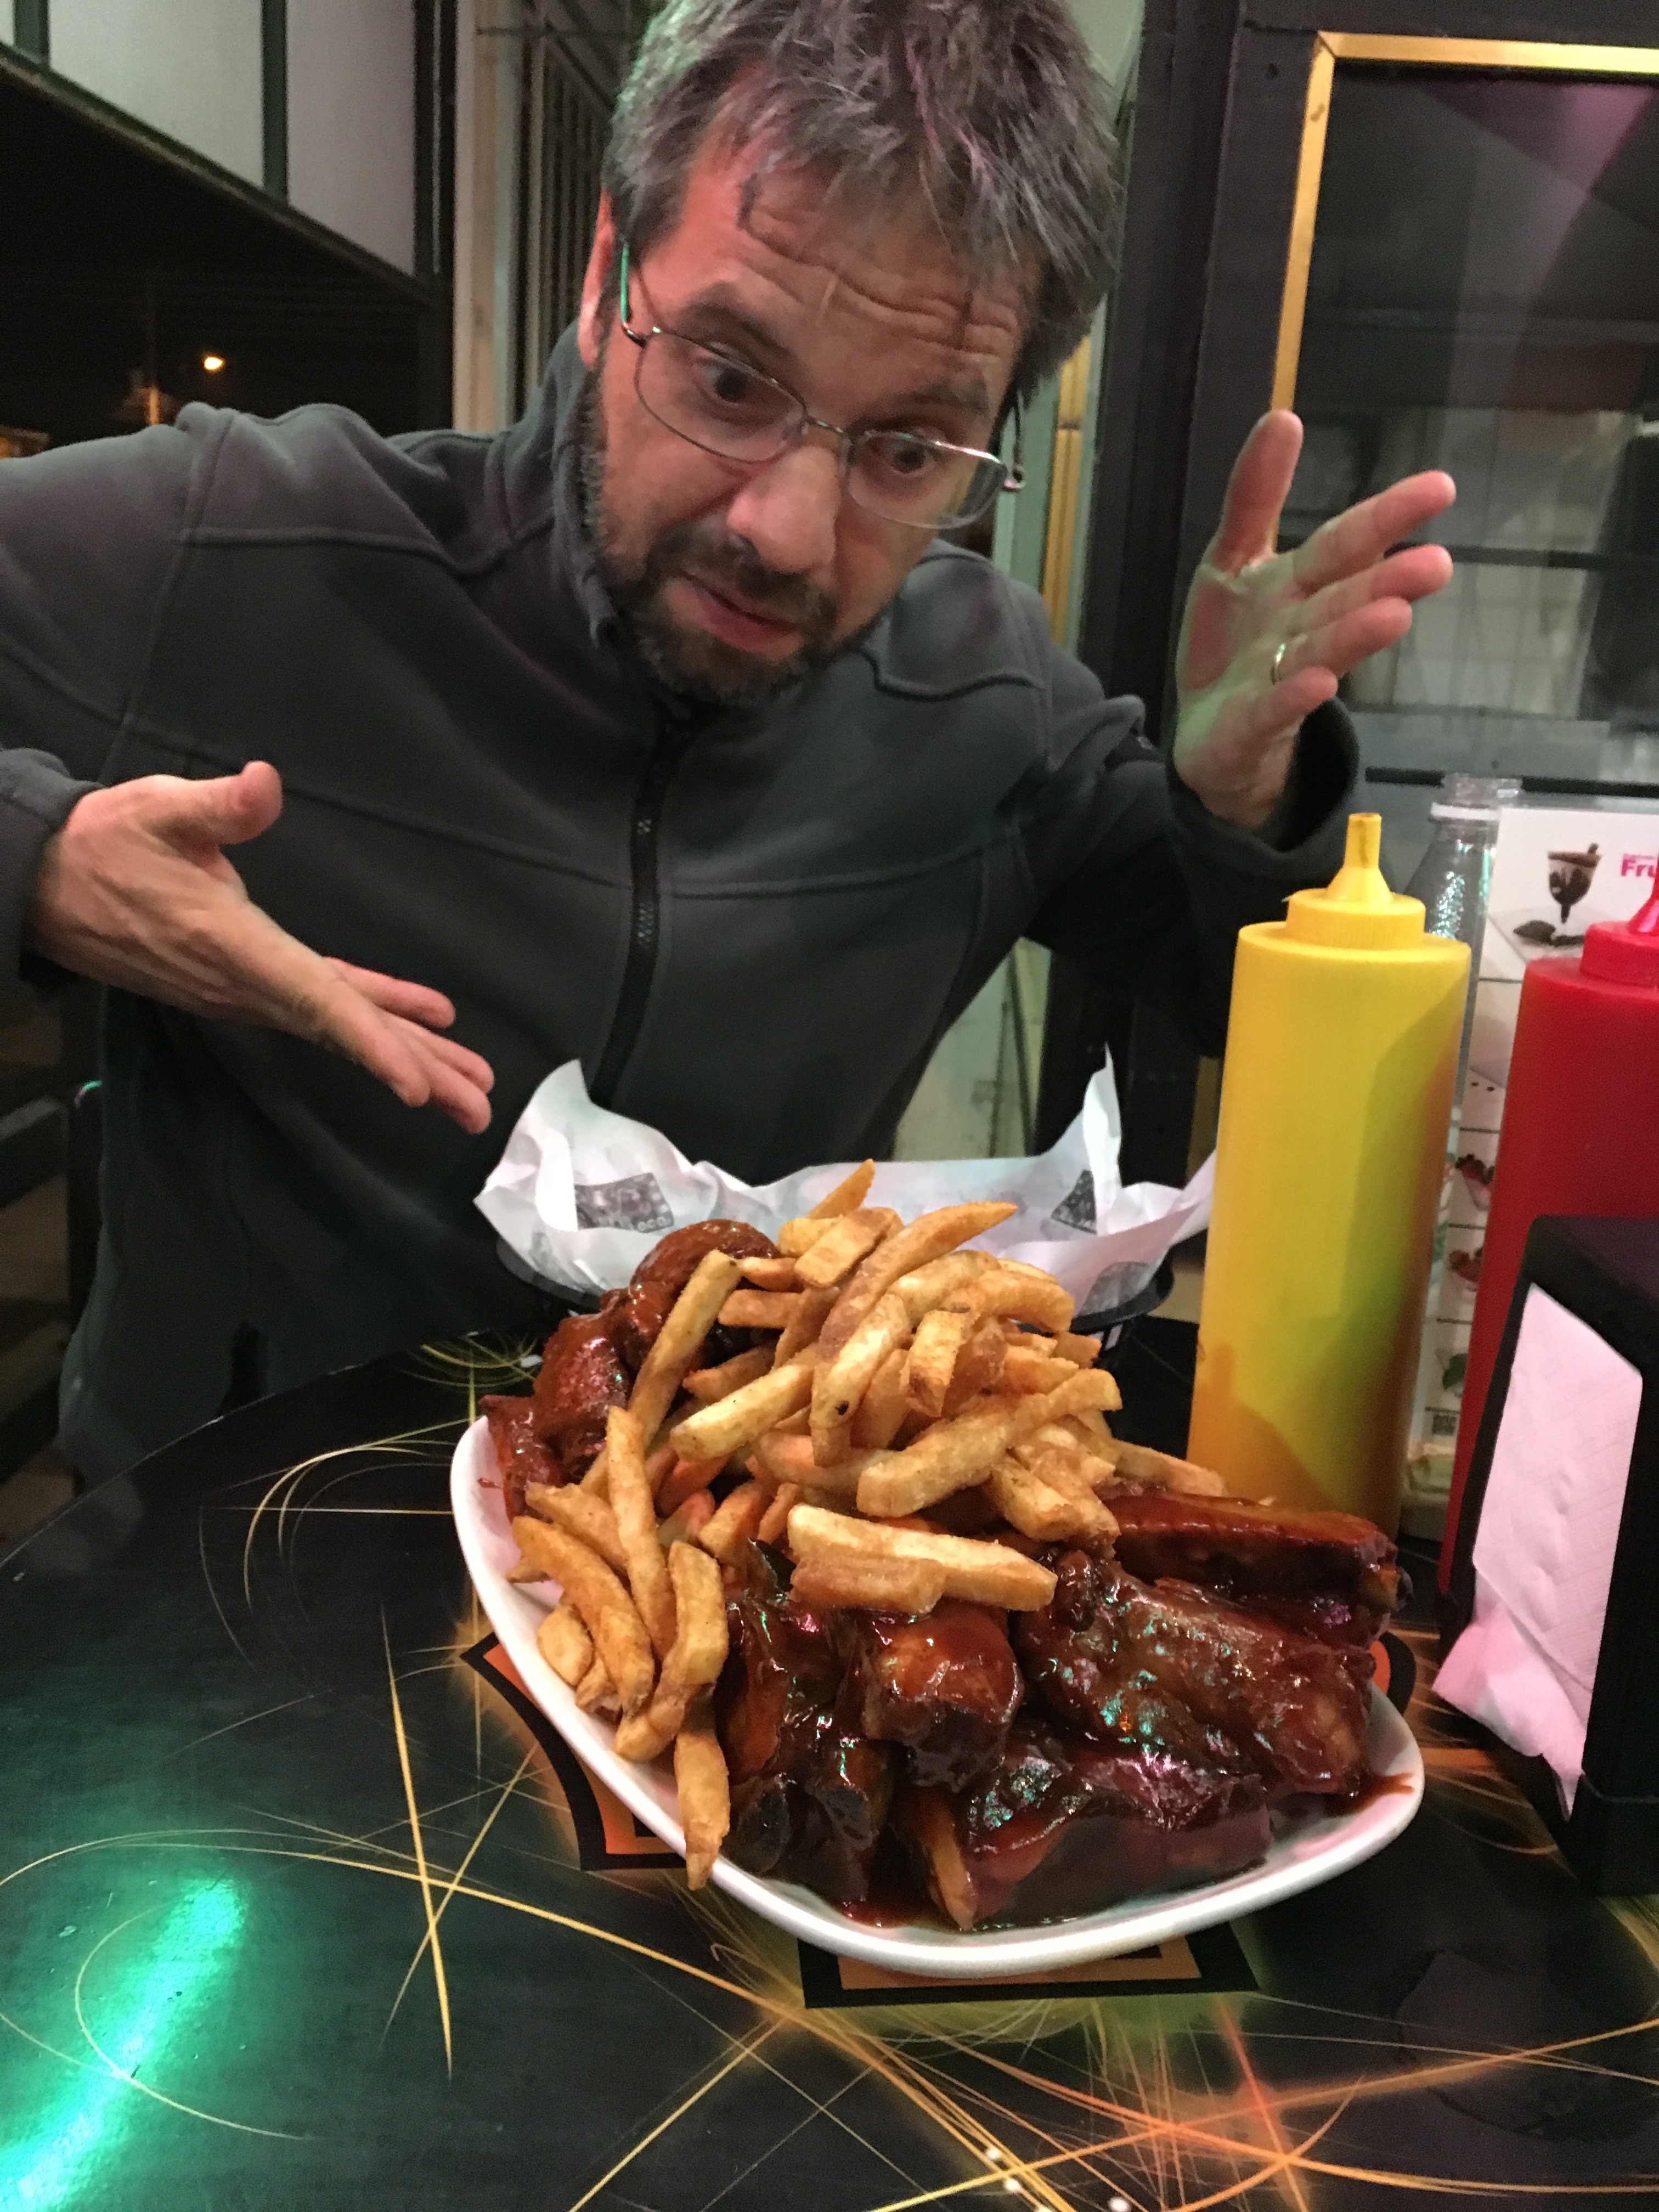
restaurant, dish, meal, food, cooking, seafood, meat, lunch, eating, street food, taste, grilling, sense